David Copperfield

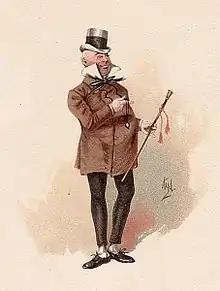
Micawber by "Kyd"

Martha Endell and Emily Peggotty, the two friends in Yarmouth who work at the undertaker's house, reflect Dickens's commitment to "save" so-called fallen women. Dickens was co-founder with Angela Burdett-Coutts of Urania Cottage, a home for young women who had "turned to a life of immorality", including theft and prostitution. On the eve of her wedding to her cousin and fiancé, Ham, Emily abandons him for Steerforth. After Steerforth deserts her, she doesn't go back home, because she has disgraced herself and her family. Her uncle, Mr Peggotty, finds her in London on the brink of being forced into prostitution. So that she may have a fresh start away from her now degraded reputation, she and her uncle emigrate to Australia. Martha has been a prostitute and contemplated suicide but towards the end of the novel, she redeems herself by helping Daniel Peggotty find his niece after she returns to London. She goes with Emily to start a new life in Australia. There, she marries and lives happily.